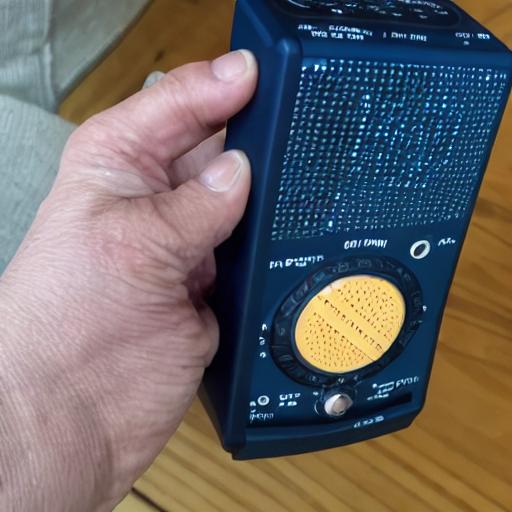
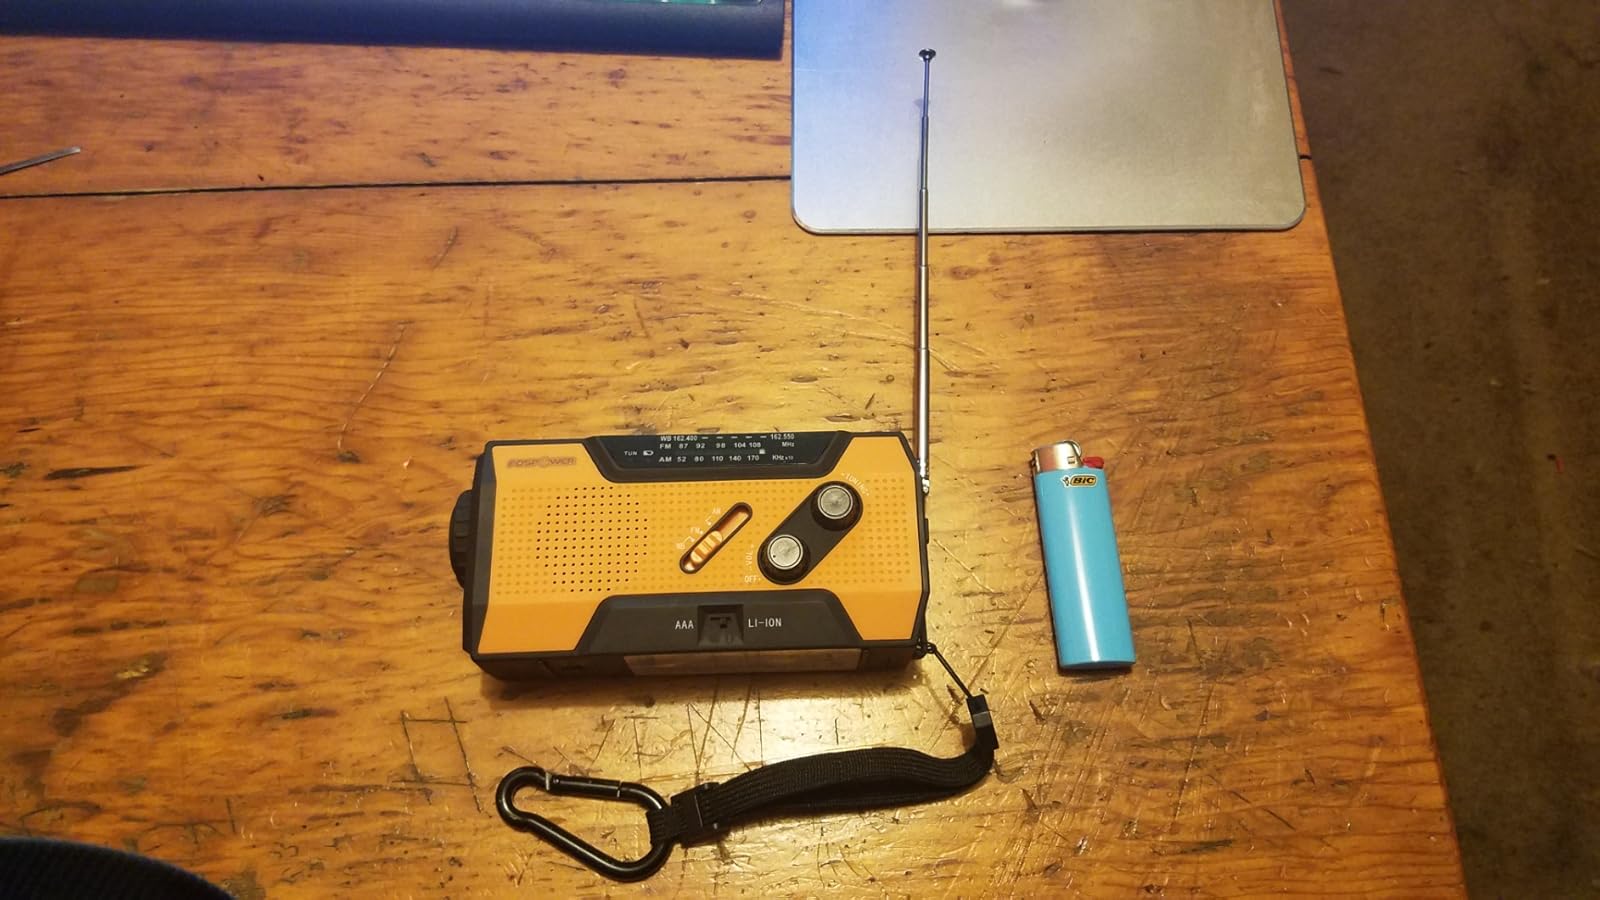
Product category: radio
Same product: no